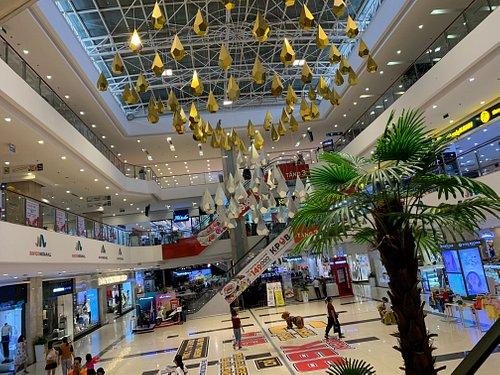
con vật đang đứng giữa sảnh siêu thị là con chó